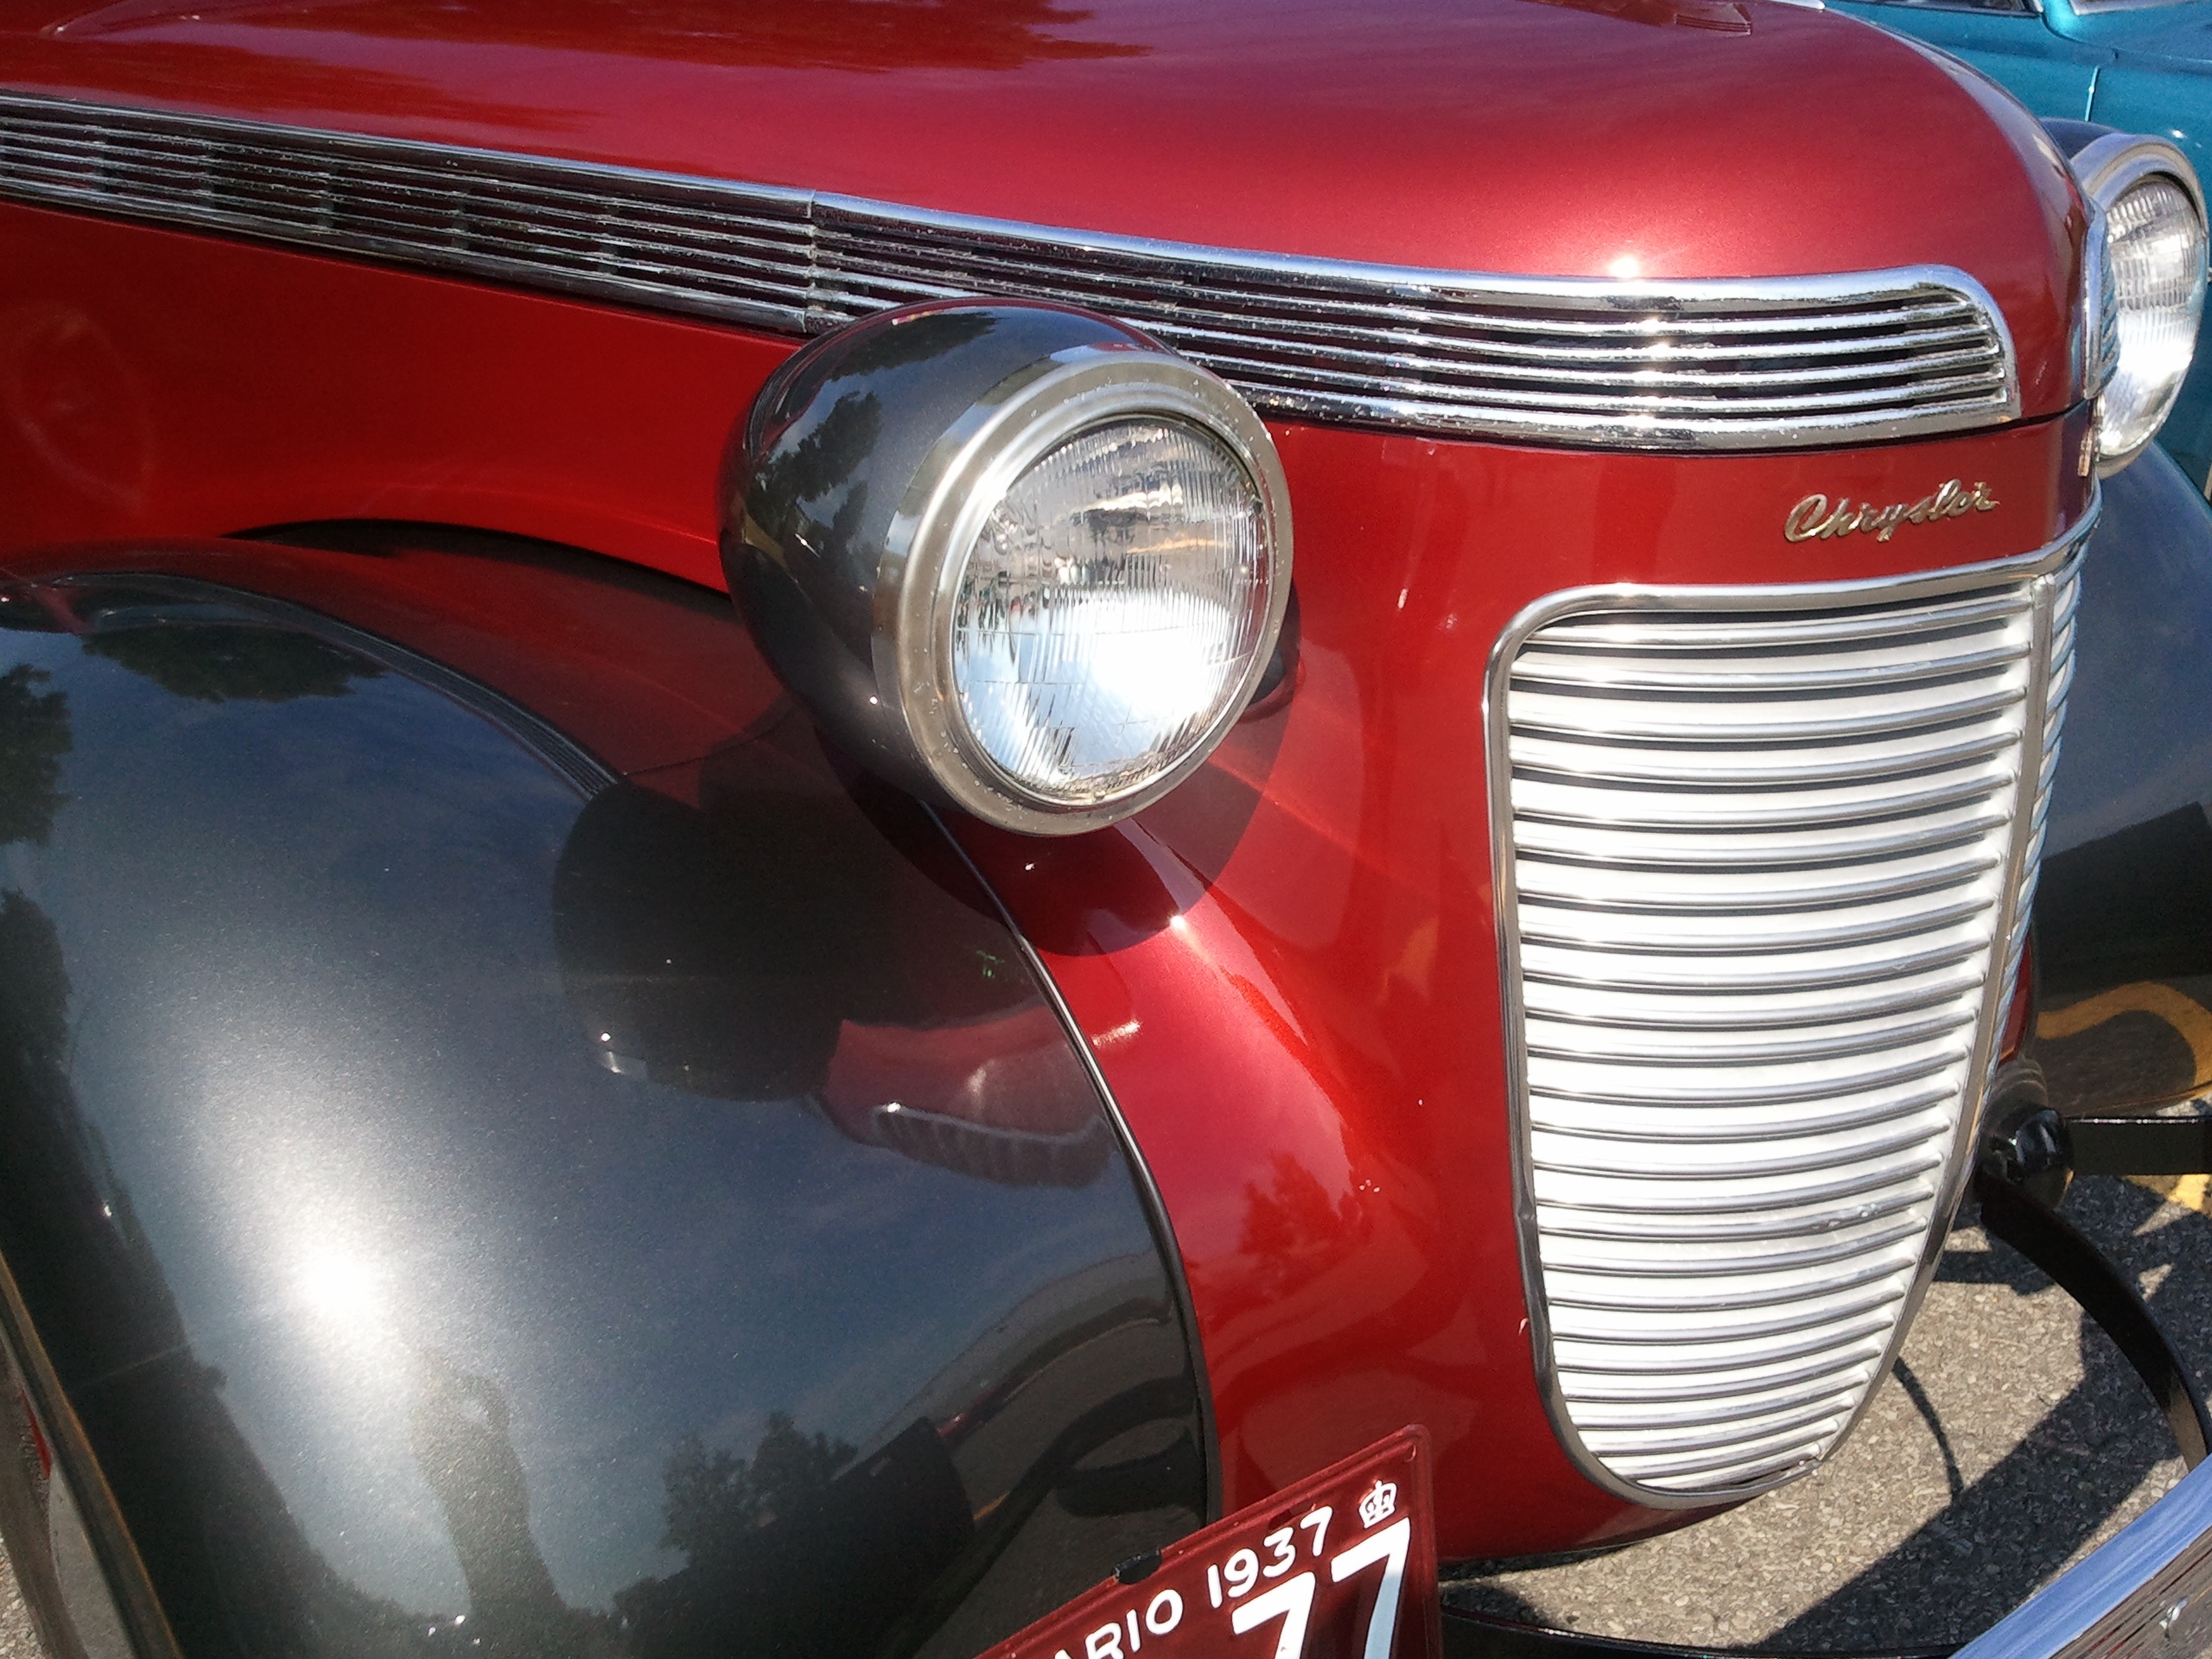
car, vintage, automobile, red, vehicle, classic car, motor vehicle, vintage car, bumper, sedan, royal, chrysler, antique car, city car, hot rod, auto show, land vehicle, automobile make, automotive exterior